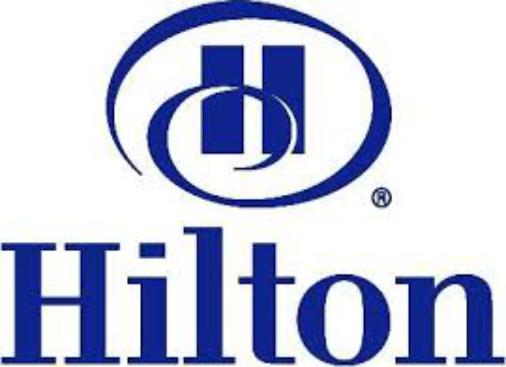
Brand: Hilton Worldwide-3
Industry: Others